Basel

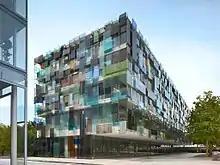
Novartis Campus Basel

Basel has Switzerland's only cargo port, through which goods pass along the navigable stretches of the Rhine and connect to ocean-going ships at the port of Rotterdam.